Ladies Should Listen

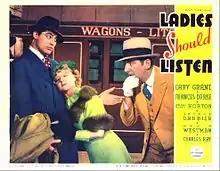
Lobby card with Cary Grant, Nydia Westman and Edward Everett Horton

Ladies Should Listen is a 1934 American comedy film directed by Frank Tuttle and starring Cary Grant, Edward Everett Horton, Frances Drake and Nydia Westman.